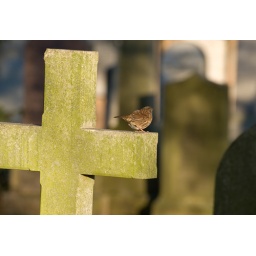
A small brown bird in Grange Cemetery, south Edinburgh, Scotland.